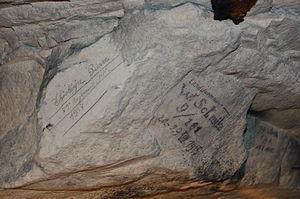
Deux signatures cohabitant, d'un soldat français et d'un soldat allemand, dans la carrière de Froidmont, l'endroit étant occupé successivement par les deux armées.
La carrière de Froidmont est une carrière de pierre calcaire située à Braye-en-Laonnois, en France. Les parois de la carrière comportent des sculptures, des inscriptions et des graffitis réalisés par les carriers à partir du XVIIIᵉ siècle et par les soldats pendant la Première Guerre mondiale.